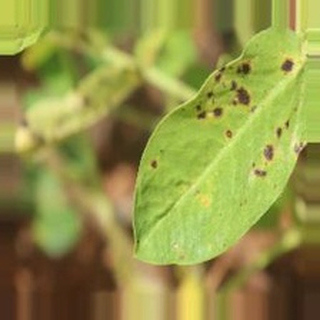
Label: groundnut_late_leaf_spot